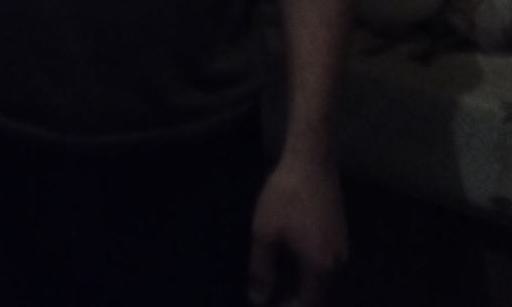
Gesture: no_gesture